Izmaylovo District

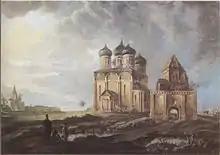
Izmaylovo, painted by K. Bodri, mid-19th century

The history of the village of Izmaylovo goes back to 1389. Since the days of Ivan the Terrible it was an estate of boyars in the Romanov family. In 1654, it was inherited by Alexis of Russia, who built a château on an artificial island around 1664—1690. At about the same time, in 1671—1679, a medieval church was rebuilt into "Church of Intercession of the Most Holy Theotokos". The château was later expanded by architects Konstantin Thon and Mikhail Bykovsky into Izmaylovo Estate. It survived the fire of 1812, and is now an outdoor tourist destination.